Juan Bautista de Anza National Historic Trail

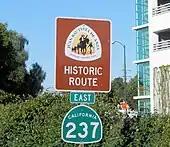
California road signage for the Anza Trail

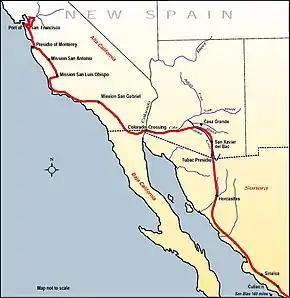
Map of the route Juan Bautista de Anza travelled in 1775–76 from Mexico to today's San Francisco via the Gila River corridor and the Yuma Crossing of the Colorado River.

The Juan Bautista de Anza National Historic Trail is a trail extending from Nogales on the U.S.-Mexico border in Arizona, through the California desert and coastal areas in Southern California and the Central Coast region to San Francisco. The trail commemorates the 1775–1776 land route that Spanish commander Juan Bautista de Anza took from the Sonora y Sinaloa Province of New Spain in Colonial Mexico through to Las Californias Province. The goal of the trip was to establish a mission and presidio on the San Francisco Bay. The trail was an attempt to ease the course of Spanish colonization of California by establishing a major land route north for many to follow. It was used for about five years before being closed by the Quechan (Yuma) Indians in 1781 and kept closed for the next 40 years. It is a National Historic Trail administered by the National Park Service and was also designated a National Millennium Trail.